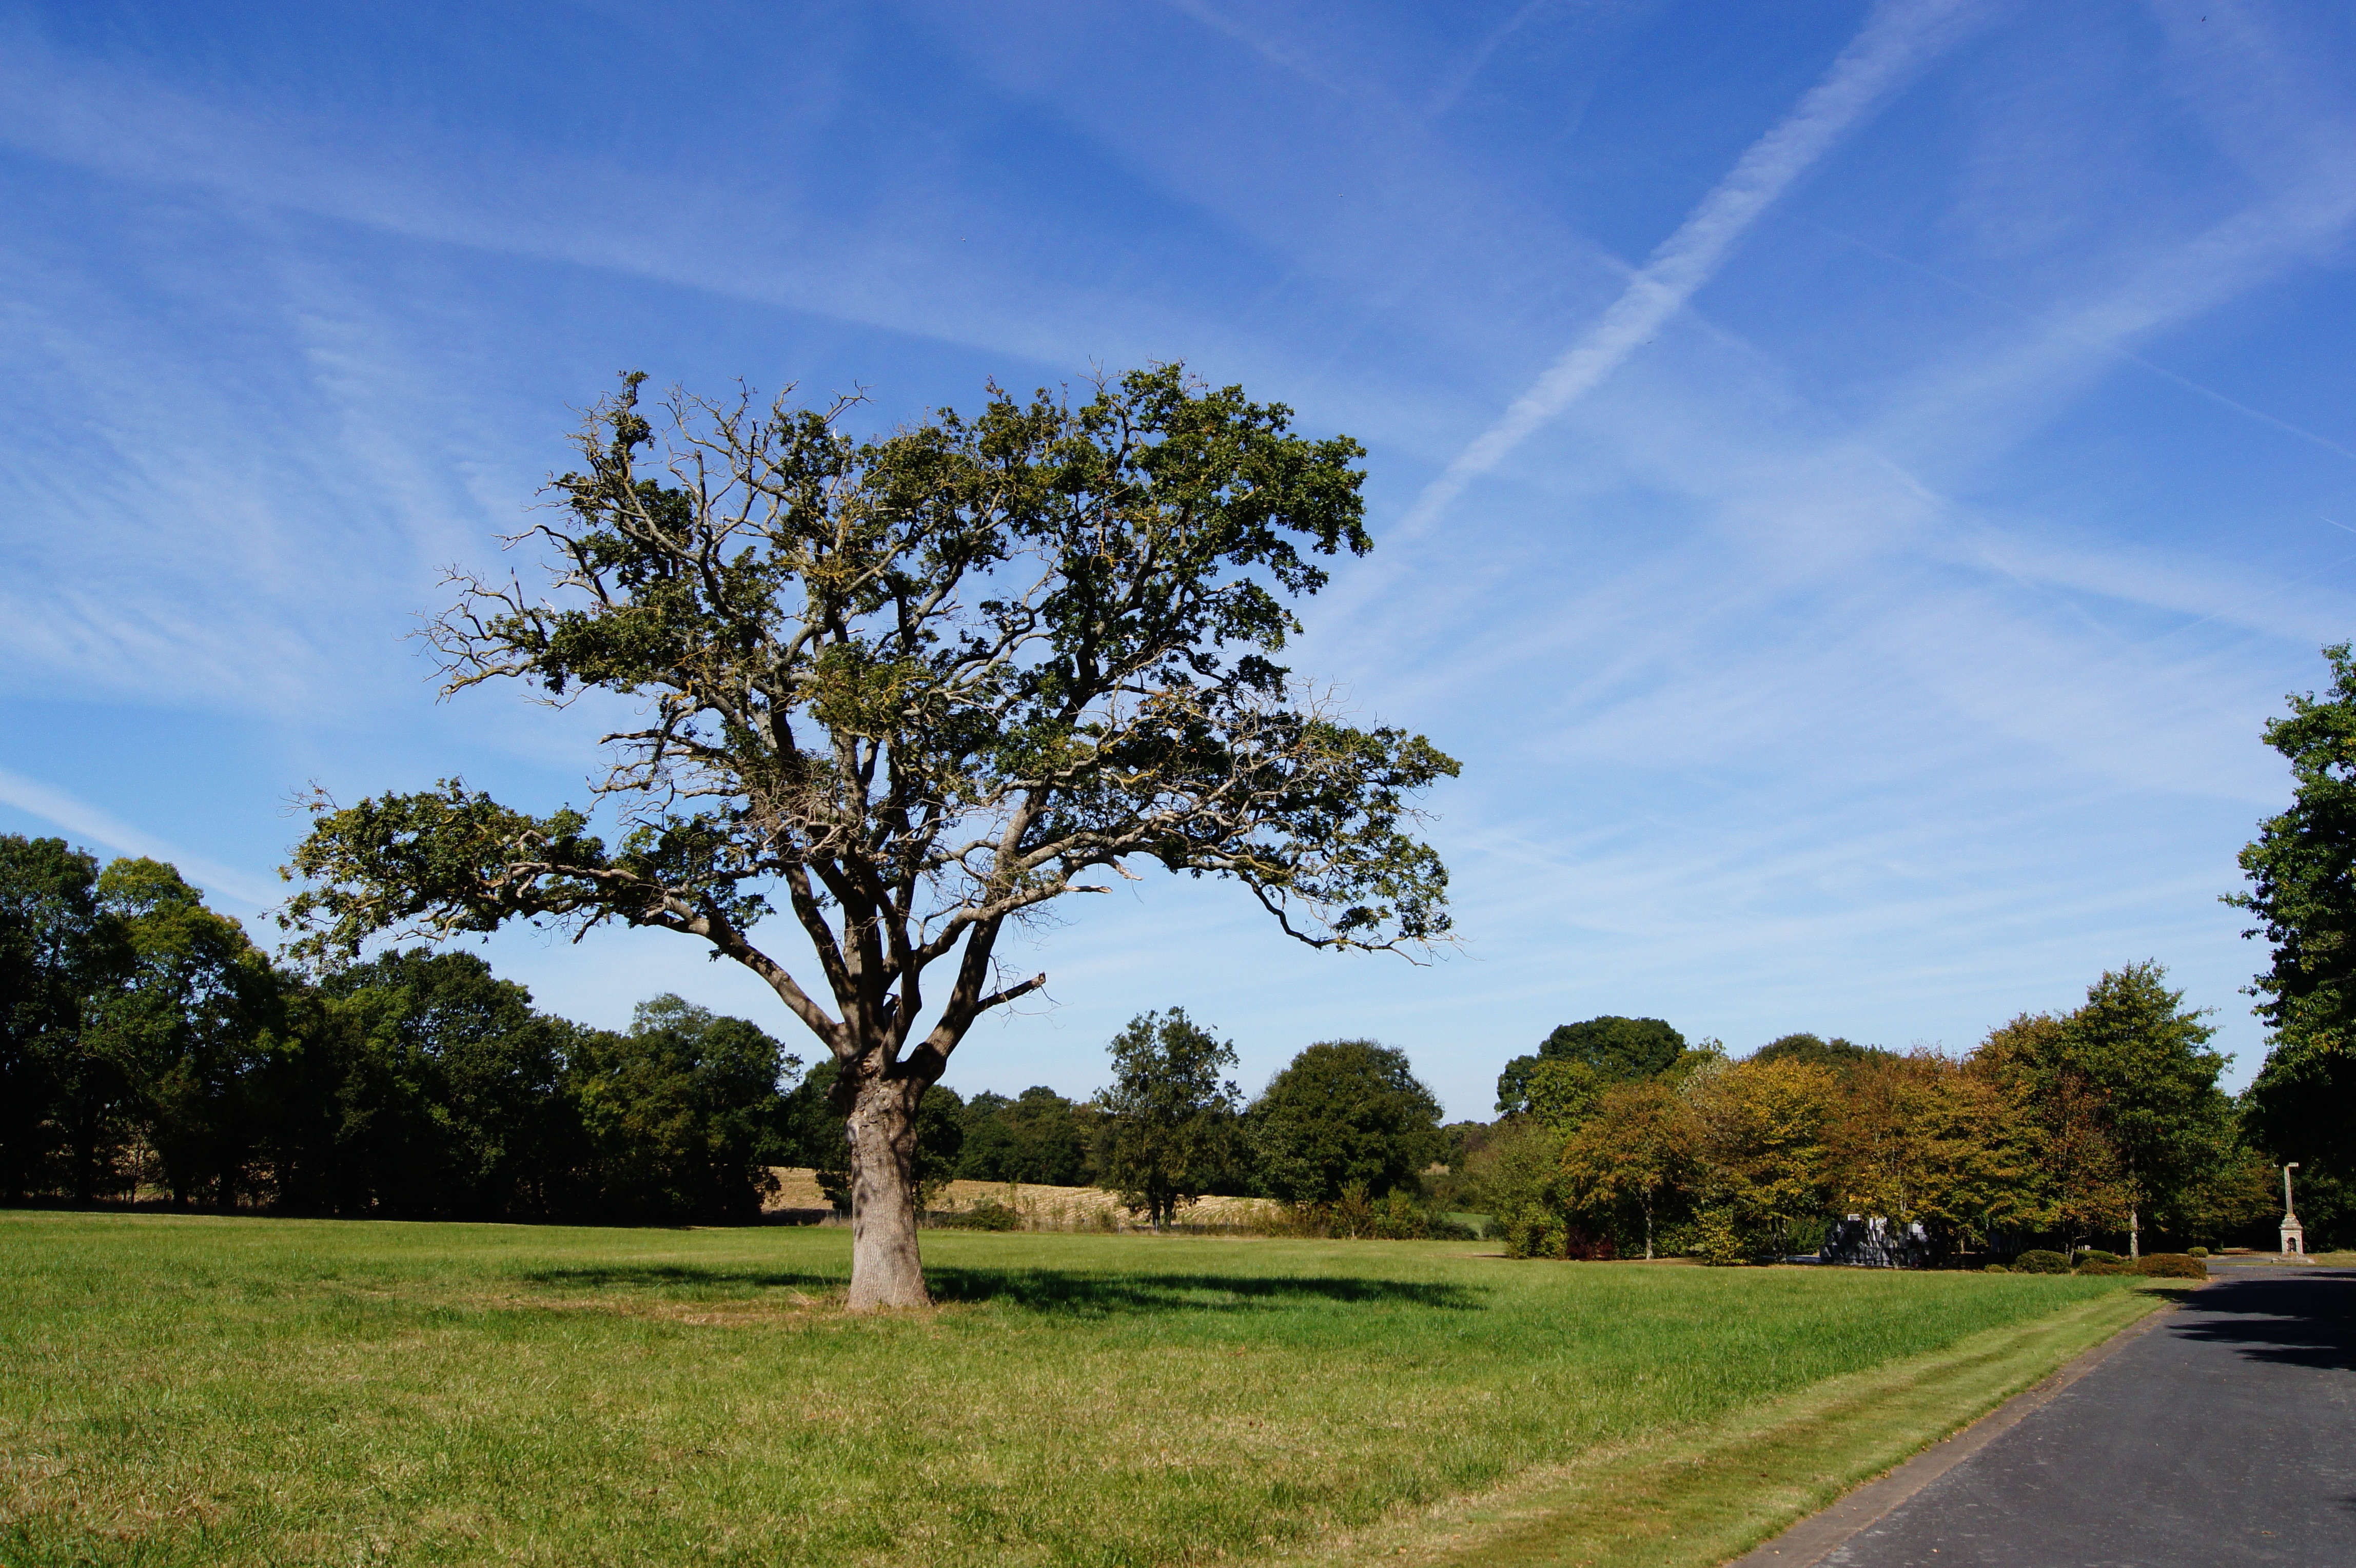
landscape, tree, nature, grass, horizon, cloud, plant, sky, field, lawn, meadow, hill, france, tranquility, green, park, calm, cemetery, savanna, plain, estate, rural area, residential area, woody plant, arecales